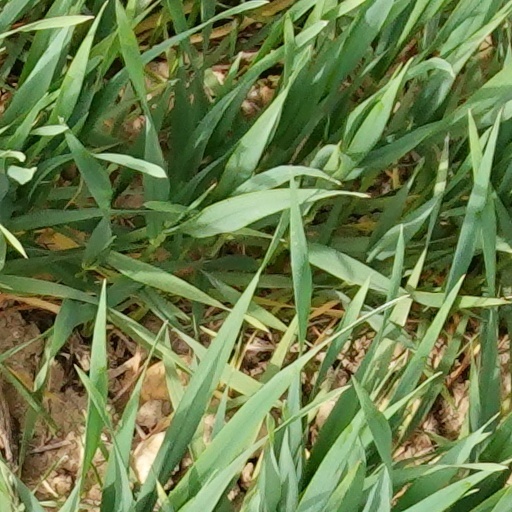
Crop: wheat